Lou Andreas-Salomé

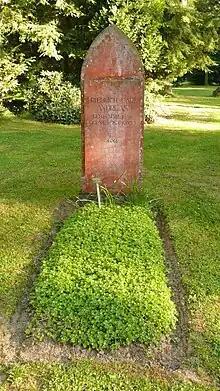
Lou Andreas-Salomé's grave in Göttingen

Salomé and Rée moved to Berlin and lived together until a few years before her celibate marriage to linguistics scholar Friedrich Carl Andreas. Despite her opposition to marriage and her open relationships with other men, Salomé and Andreas remained married from 1887 until his death in 1930.